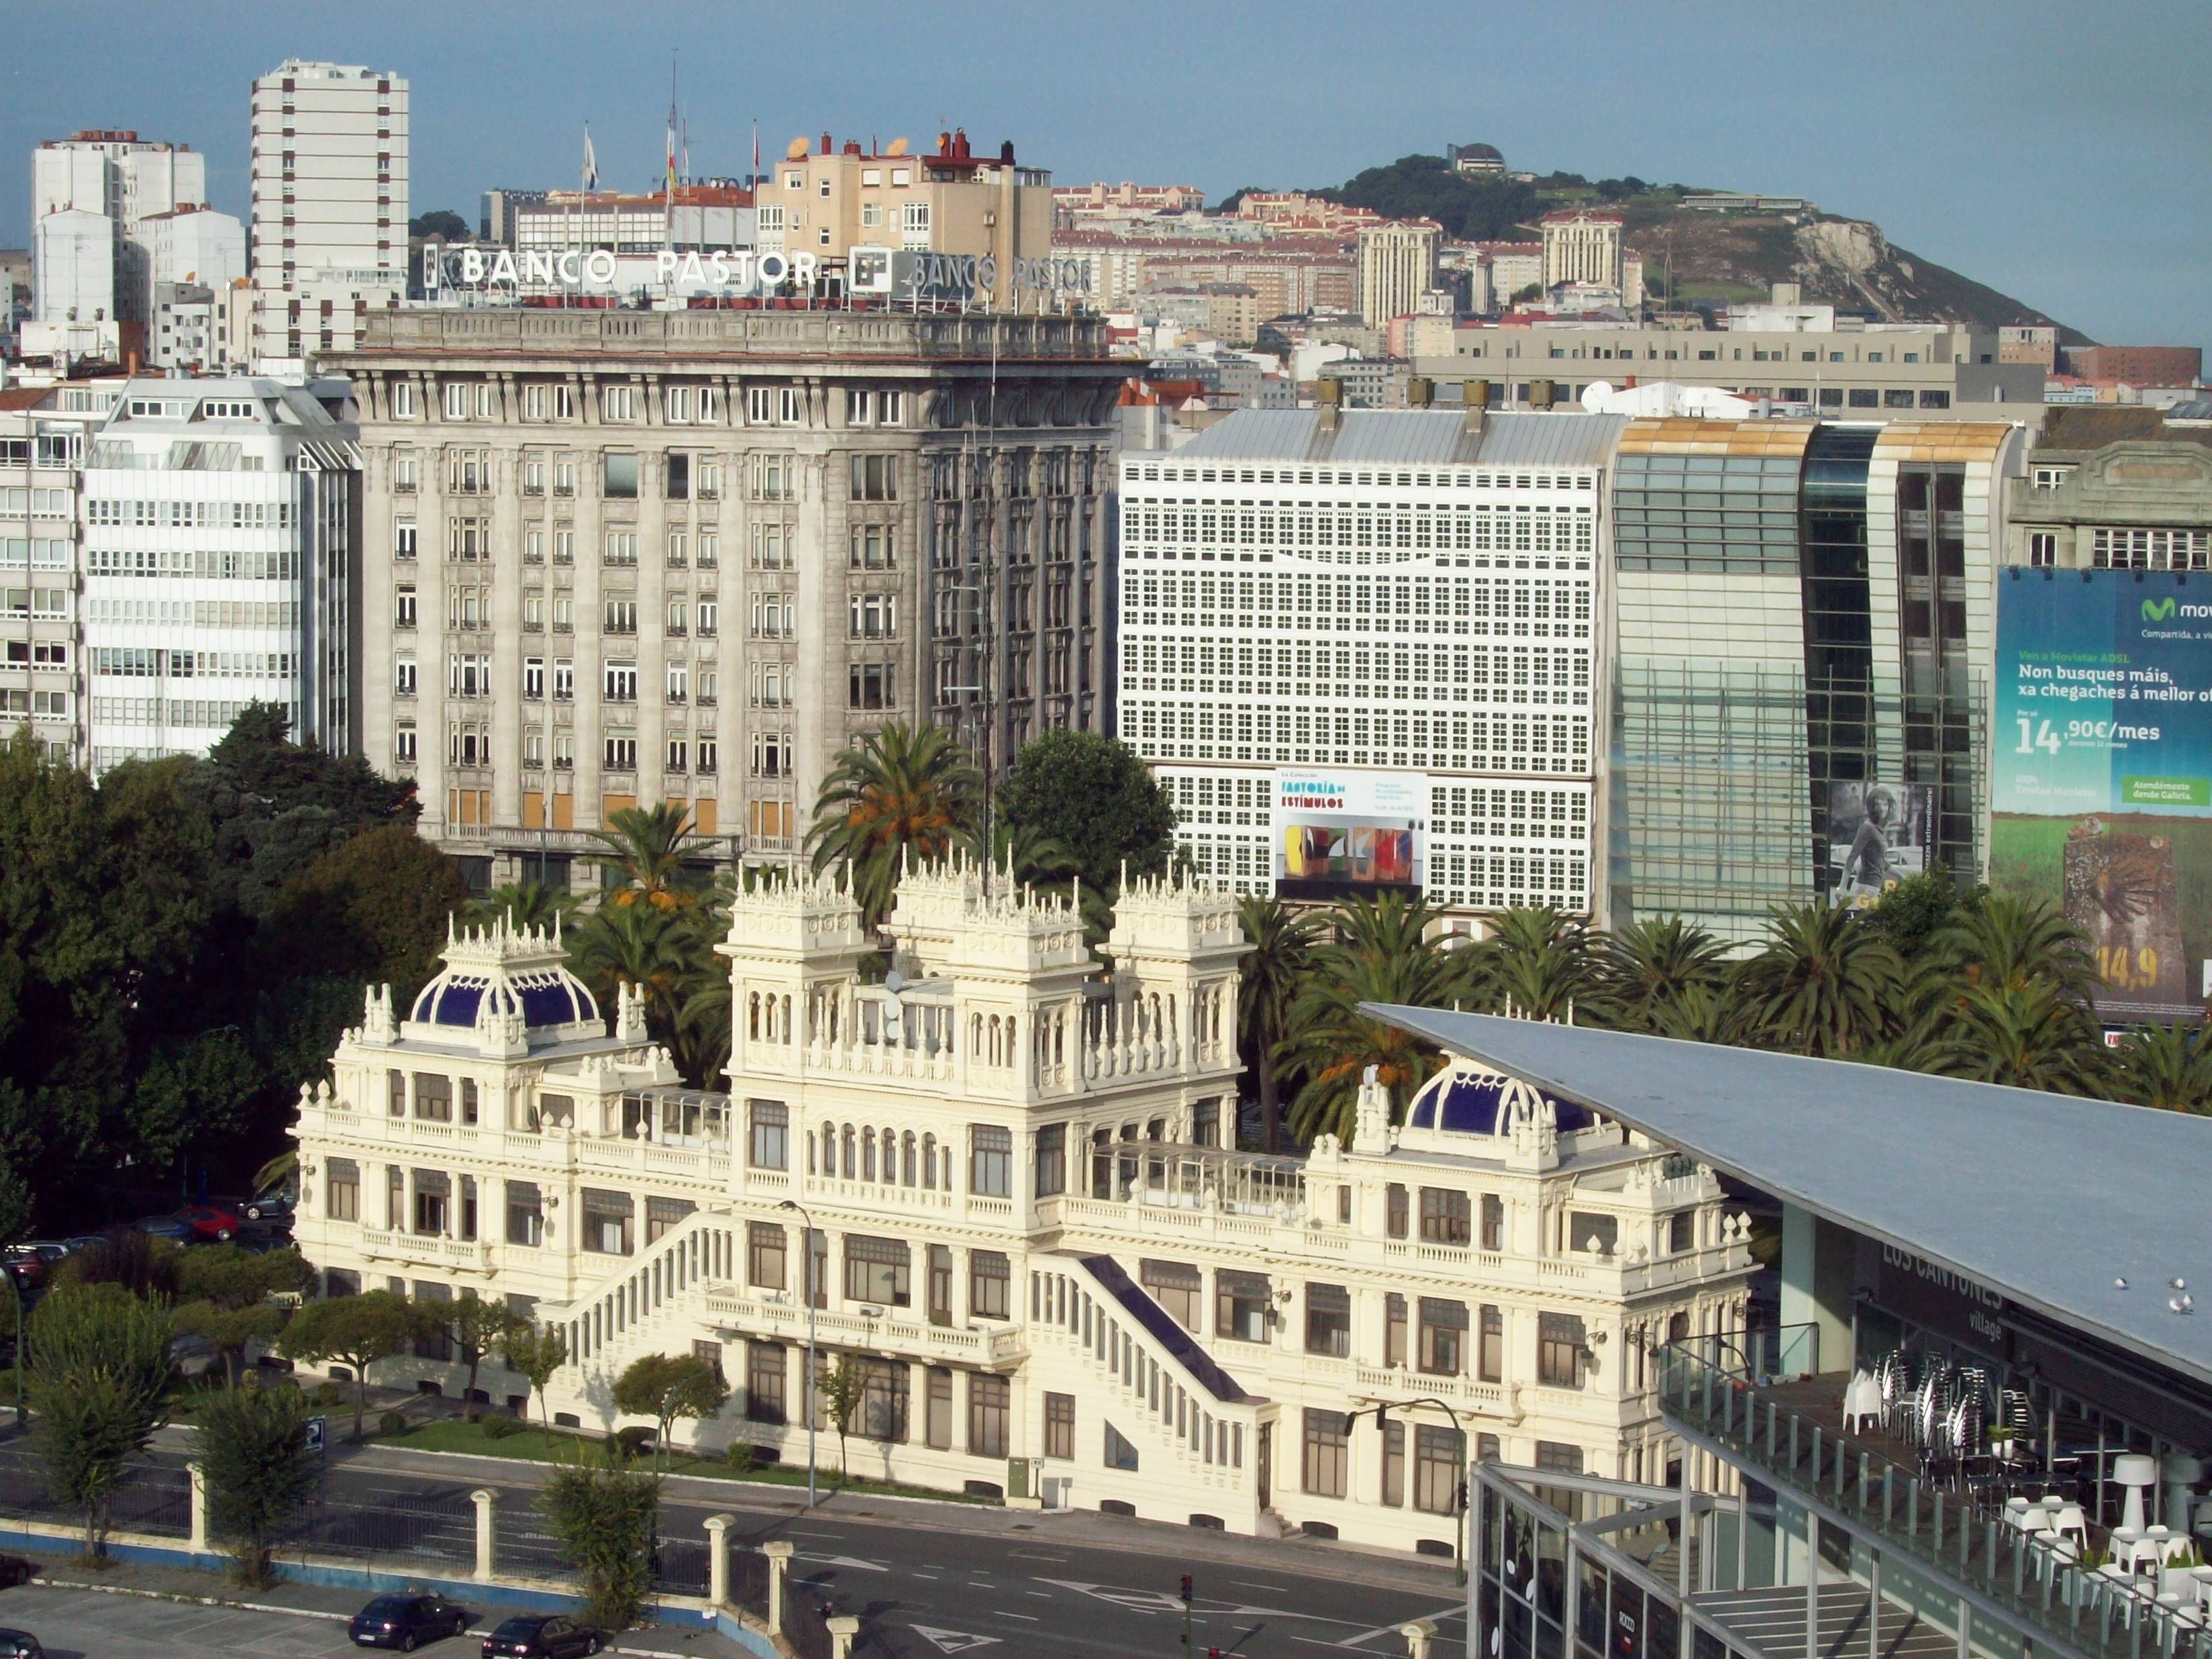
architecture, skyline, town, building, city, urban, cityscape, downtown, tower, scenic, plaza, scenery, landmark, metropolitan, tourism, buildings, town square, metropolis, condominium, canary islands, human settlement